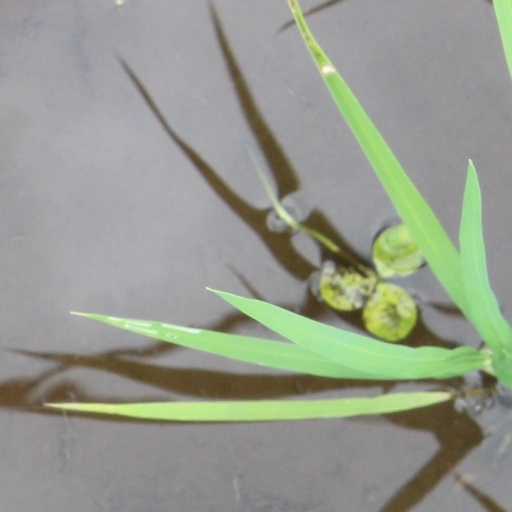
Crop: rice